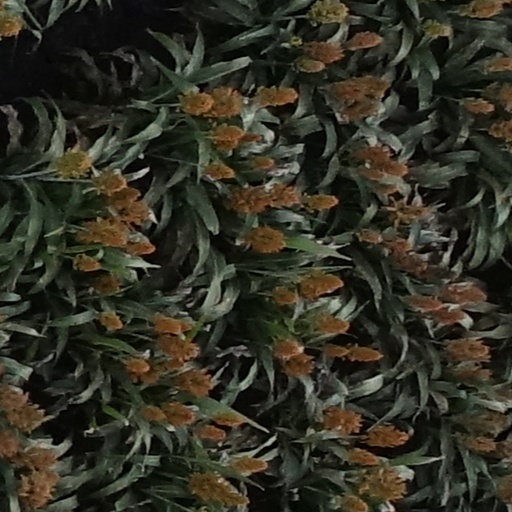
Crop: sorghum